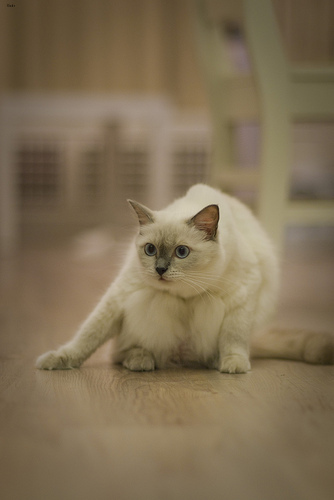
Breed: ragdoll